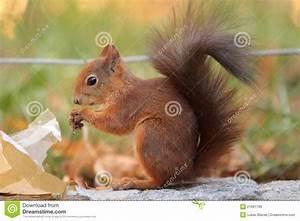
squirrel